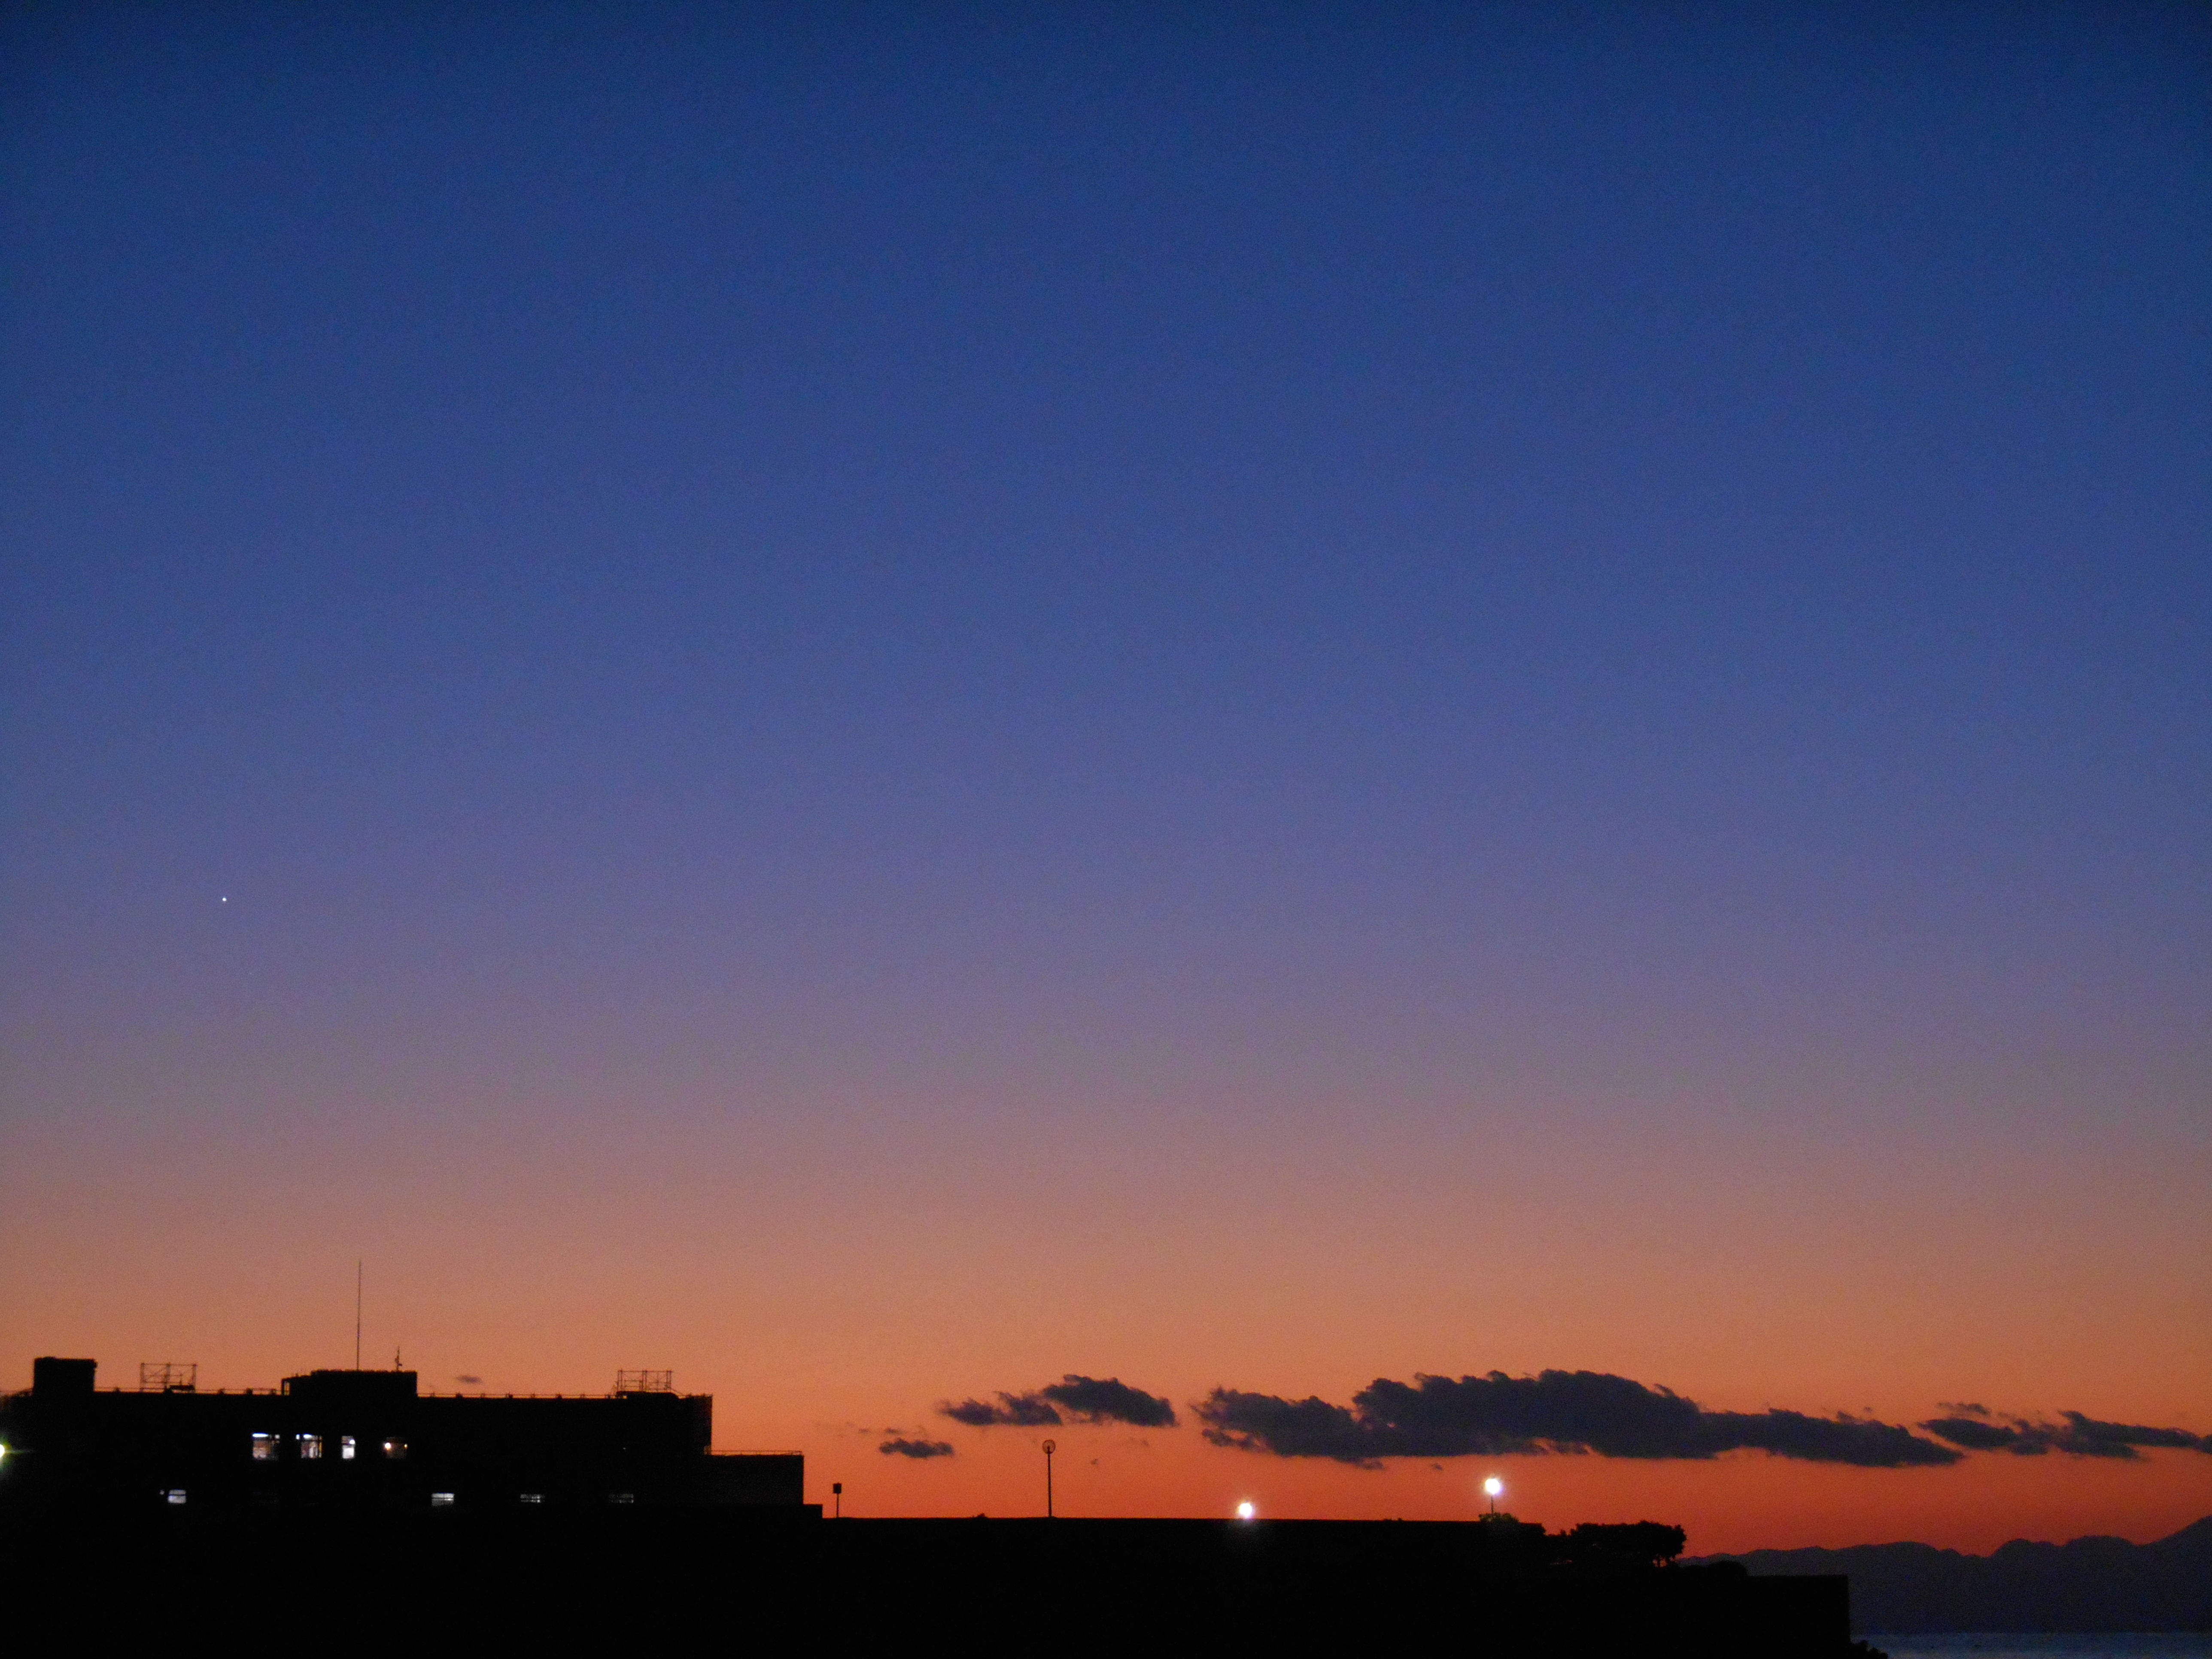
sea, horizon, silhouette, cloud, sky, sunrise, sunset, skyline, morning, building, dawn, atmosphere, dusk, evening, twilight, afterglow, atmosphere of earth, red sky at morning, a quiet sunset